Bela Lugosi

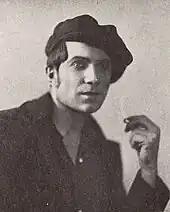
Lugosi in Shadowland Magazine, 1923

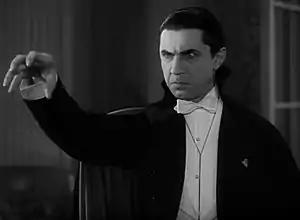
Lugosi as Count Dracula in 1931

Lugosi's first film appearance was in the 1917 Hungarian silent film "Leoni Leo". When appearing in Hungarian silent films, he mostly used the stage name Arisztid Olt. Lugosi made at least 10 films in Hungary between 1917 and 1918 before leaving for Germany. Following the collapse of Béla Kun's Hungarian Soviet Republic in 1919, leftists and trade unionists became vulnerable, some being imprisoned or executed in public. Lugosi was proscribed from acting due to his participation in the formation of an actors' union. Exiled in Weimar-era Germany, he co-starred in at least 14 German silent films in 1920, among them "" (1920), "Der Januskopf" (1920), and an adaptation of the Karl May novel "Caravan of Death" (1920).